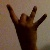
The image shows a hand gesture representing the number 8 in Indian Sign Language.